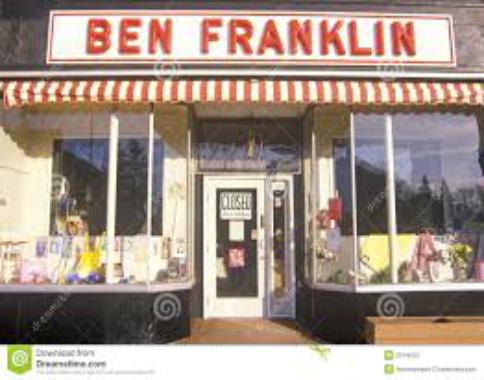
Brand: Ben Franklin Stores
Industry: Necessities